G-8 and His Battle Aces

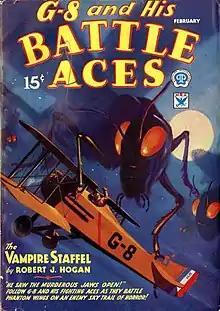
Cover of the February 1934 issue, by Frederick Blakeslee

Every issue of the revived magazine contained a lead novel by Hogan, about G-8, a top pilot who was also a spy. The character was named after a ranch in Colorado where Hogan stayed one summer. In the magazine G-8 fought the Germans in World War I in every issue, with a cast of villains that included Herr Stahlmaske, whose scarred face was hidden by a steel mask; Chu Lung, an Asian helping the Germans; and Herr Grun, a voodoo priest. Many of the plots involved science fiction or the supernatural: in the first issue, for example, the Germans have discovered a species of giant bat with poisonous breath, and Herr Doktor Krueger, another of G-8's antagonists, is planning to attack the Allies with the deadly essence of their poison. The cover, by Frederick Blakeslee, shows G-8 riding one of the giant bats. Other plots featured rockets, beast-men, wolf-men, zombies, mummies, and Martians. G-8 had two sidekicks, Nippy Weston and Bull Martin, who debuted in the first novel and appeared regularly thereafter.